Tanque Argentino Mediano

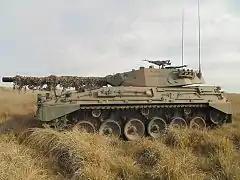
Left view of a TAM

During the 1960s Argentina sought to replace its aging fleet of tanks, which included British Sherman V Firefly tanks and American M3A1 half-tracks dating from shortly after the Second World War. In their attempts to procure equipment from the United States, Argentina could only secure 50 M41 Walker Bulldogs (undelivered) and 250 M113 armored personnel carriers. When the United States turned down requests for further equipment, the Argentine government turned to the other side of the Atlantic, putting their "Plan Europa" (Plan Europe) into action. It was hoped that European technology could stimulate Argentine industry so the country could produce its own armaments in the future. Argentina procured 80 AMX-13 light tanks, as well as 180 AMX-VCIs and 24 AMX-155 F3s, from the French government, manufacturing around 40 AMX-13s and 60 AMX-VCIs at home. The French AMX-30 and German Leopard 1 were also examined as possible replacements for the Argentine Sherman fleet.